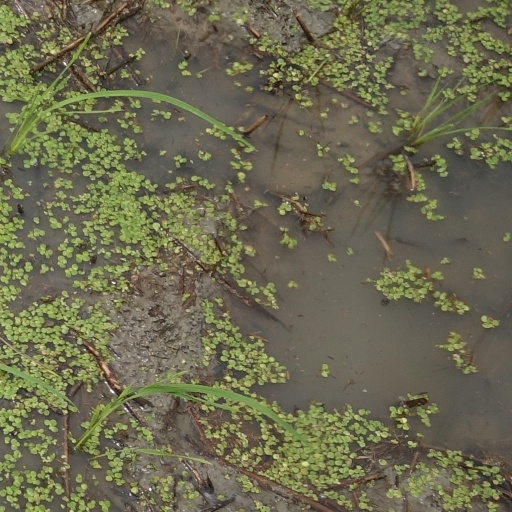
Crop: rice